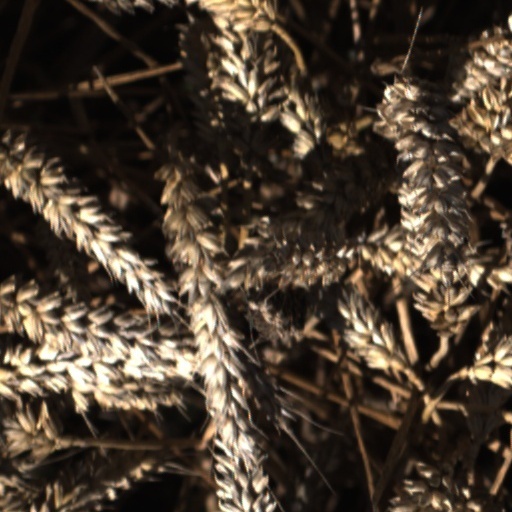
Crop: wheat